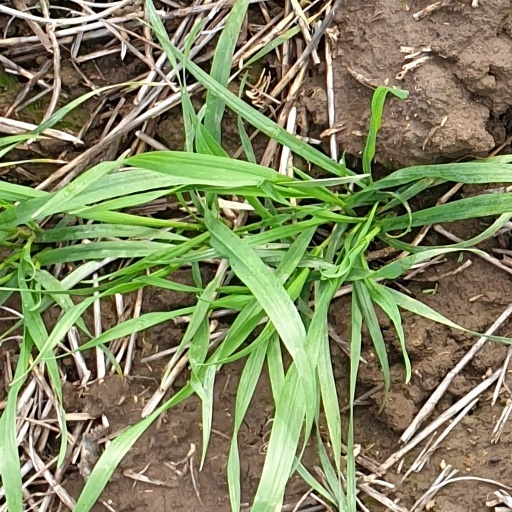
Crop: wheat